Eau Claire, Wisconsin

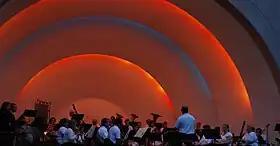
The Sarge Boyd Bandshell in Owen Park is listed on the National Register of Historic Places. Built in 1938 to showcase the Eau Claire Municipal Band, it remains the city's premier outdoor performance venue.

Eau Claire has a modest but active theater community. No professional theater groups make their home in the region, but amateur and community theaters have a significant presence; the most visible of these are the Chippewa Valley Theatre Guild (CVTG) and the Eau Claire Children's Theatre (ECCT). In addition, the University of Wisconsin-Eau Claire has a robust theatre program, and traveling professional shows frequently make stops in the city. The Pablo Center at the Confluence and Haas Fine Arts Center are the primary indoor performing arts venues, although both CVTG and ECCT have established their own independent venues, in 2006 and 2010 respectively.